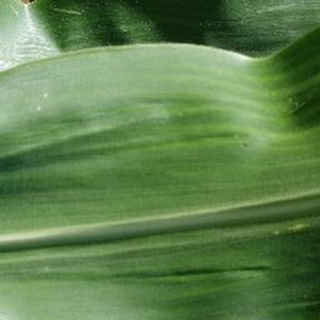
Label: healthy_corn